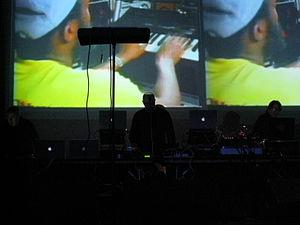
Le hip-hop industriel est un genre mêlant musique industrielle et rythme ou parties vocales du hip-hop.